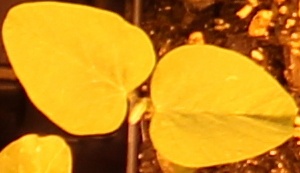
Label: Soybean